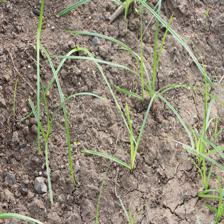
Label: Grass